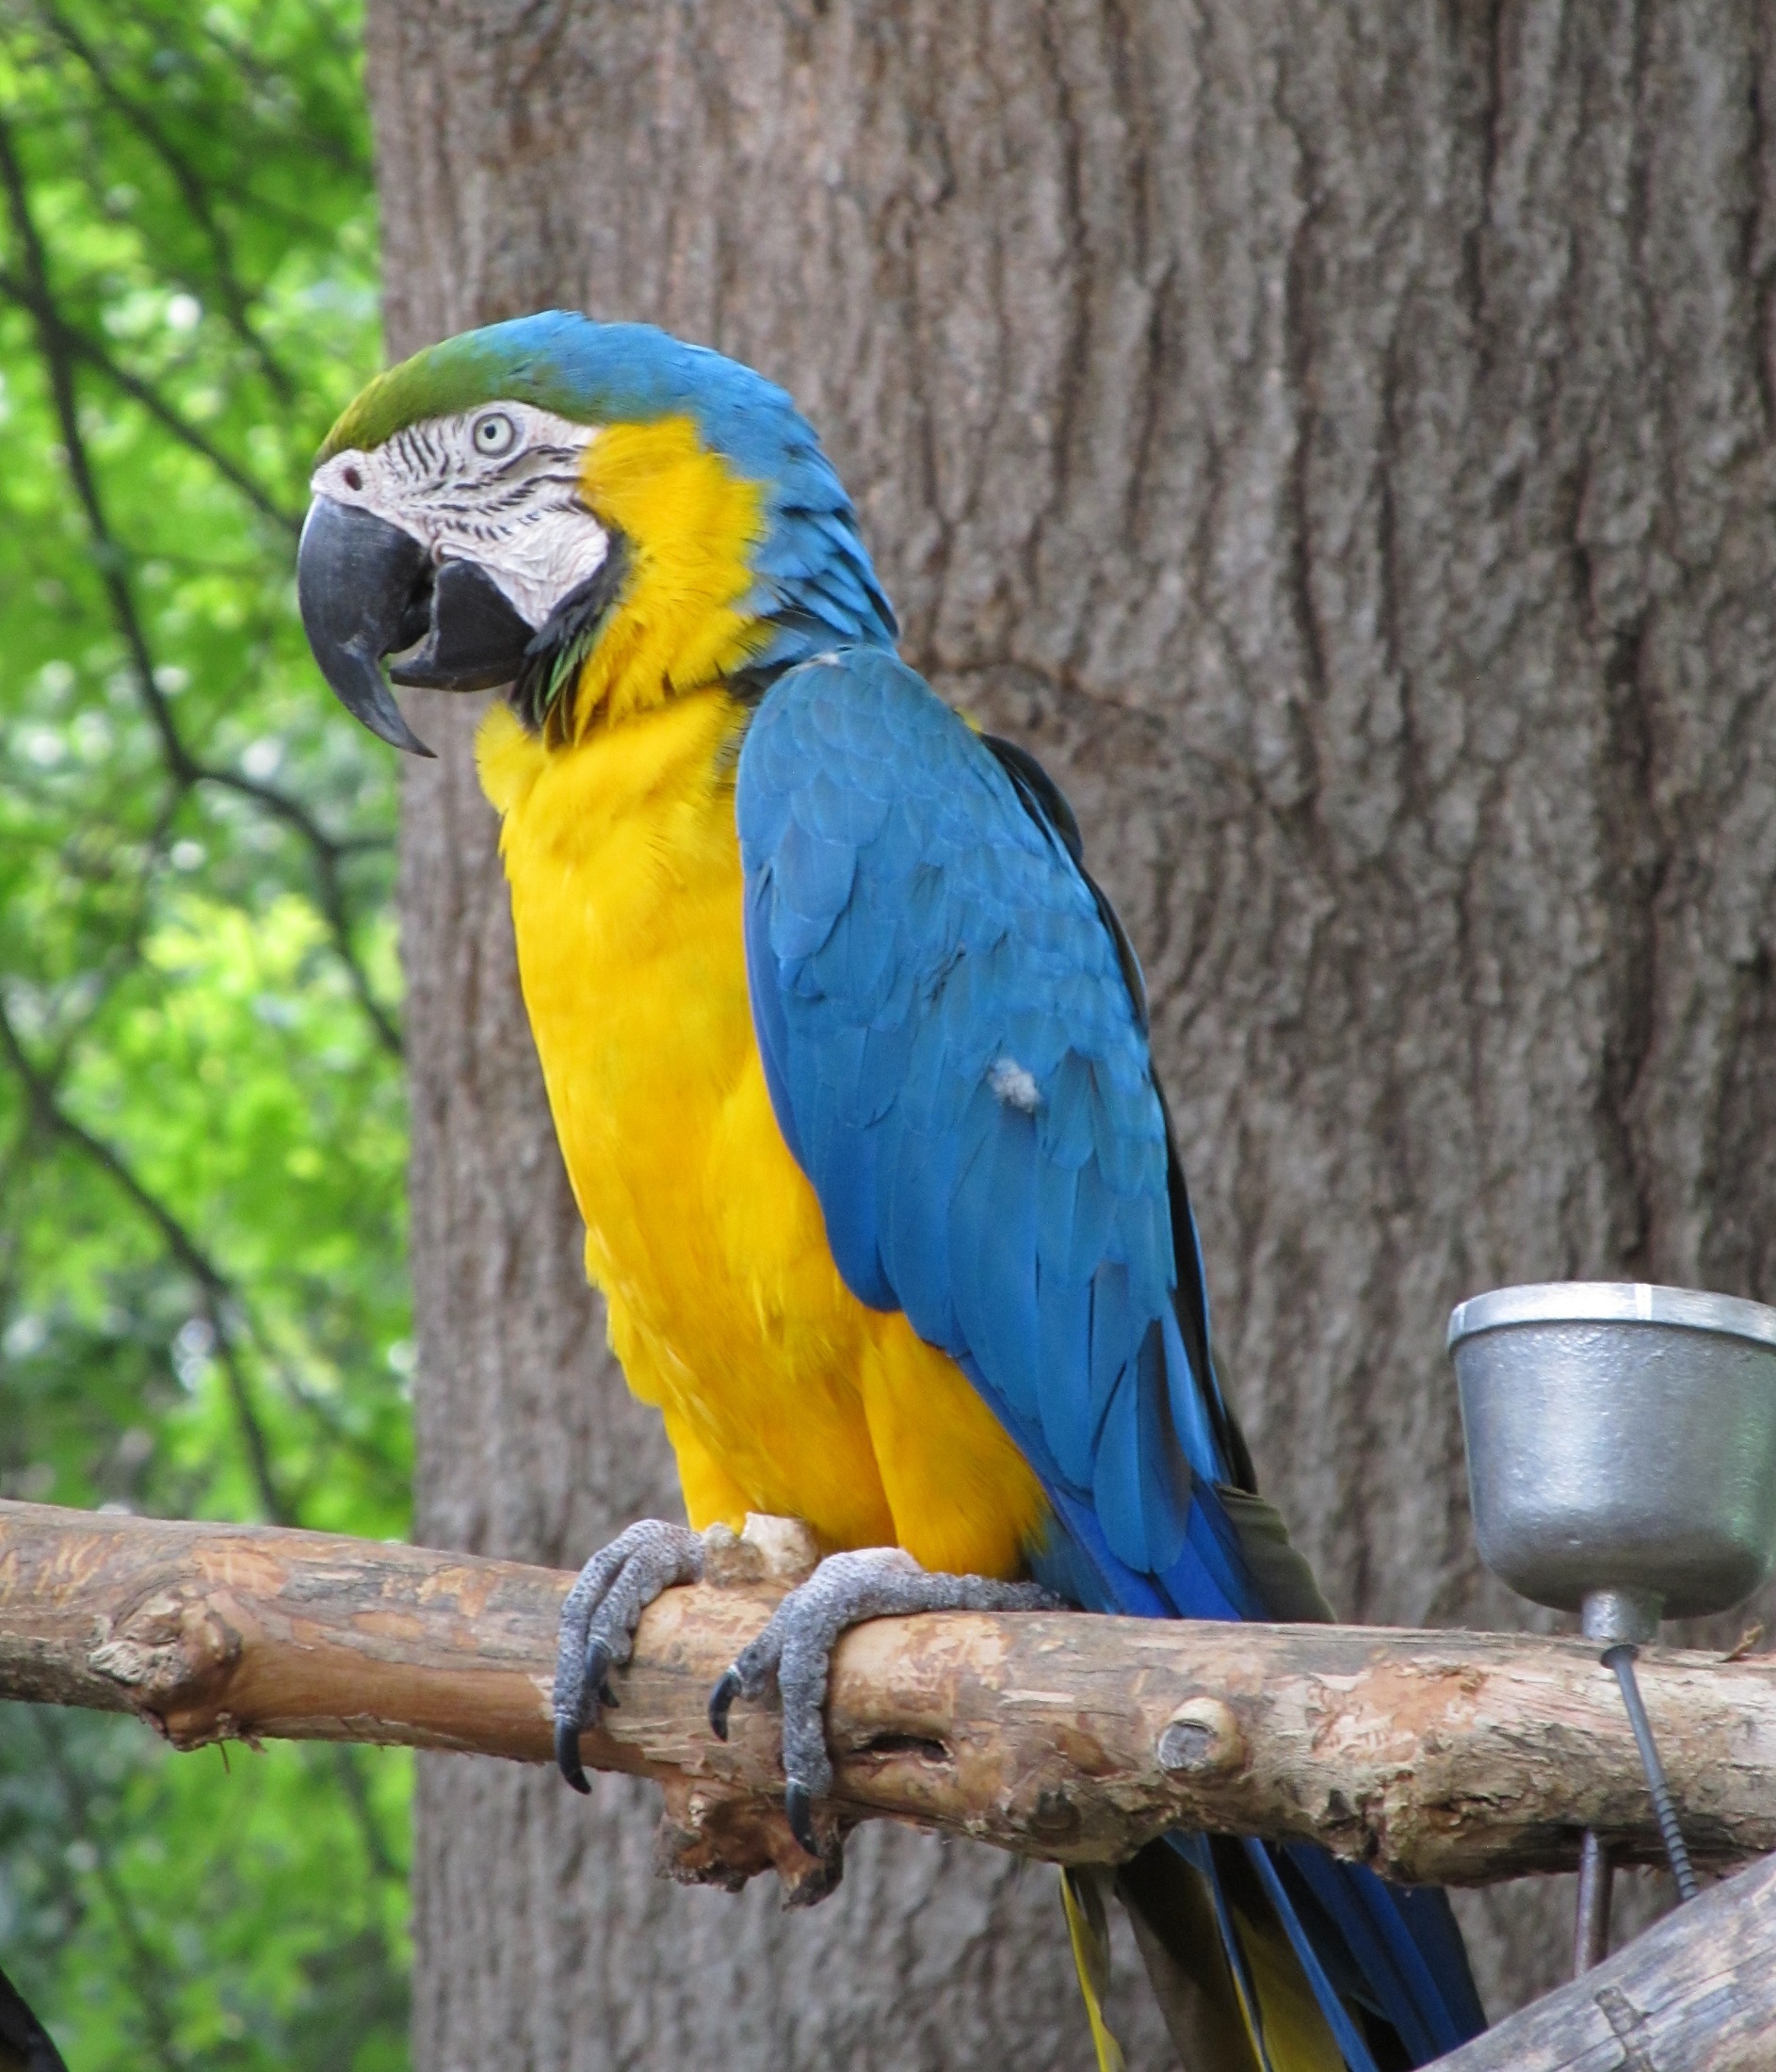
bird, looking, portrait, beak, tropical, blue, colorful, yellow, feather, fauna, macaw, wings, vertebrate, parrot, parakeet, perched, common pet parakeet